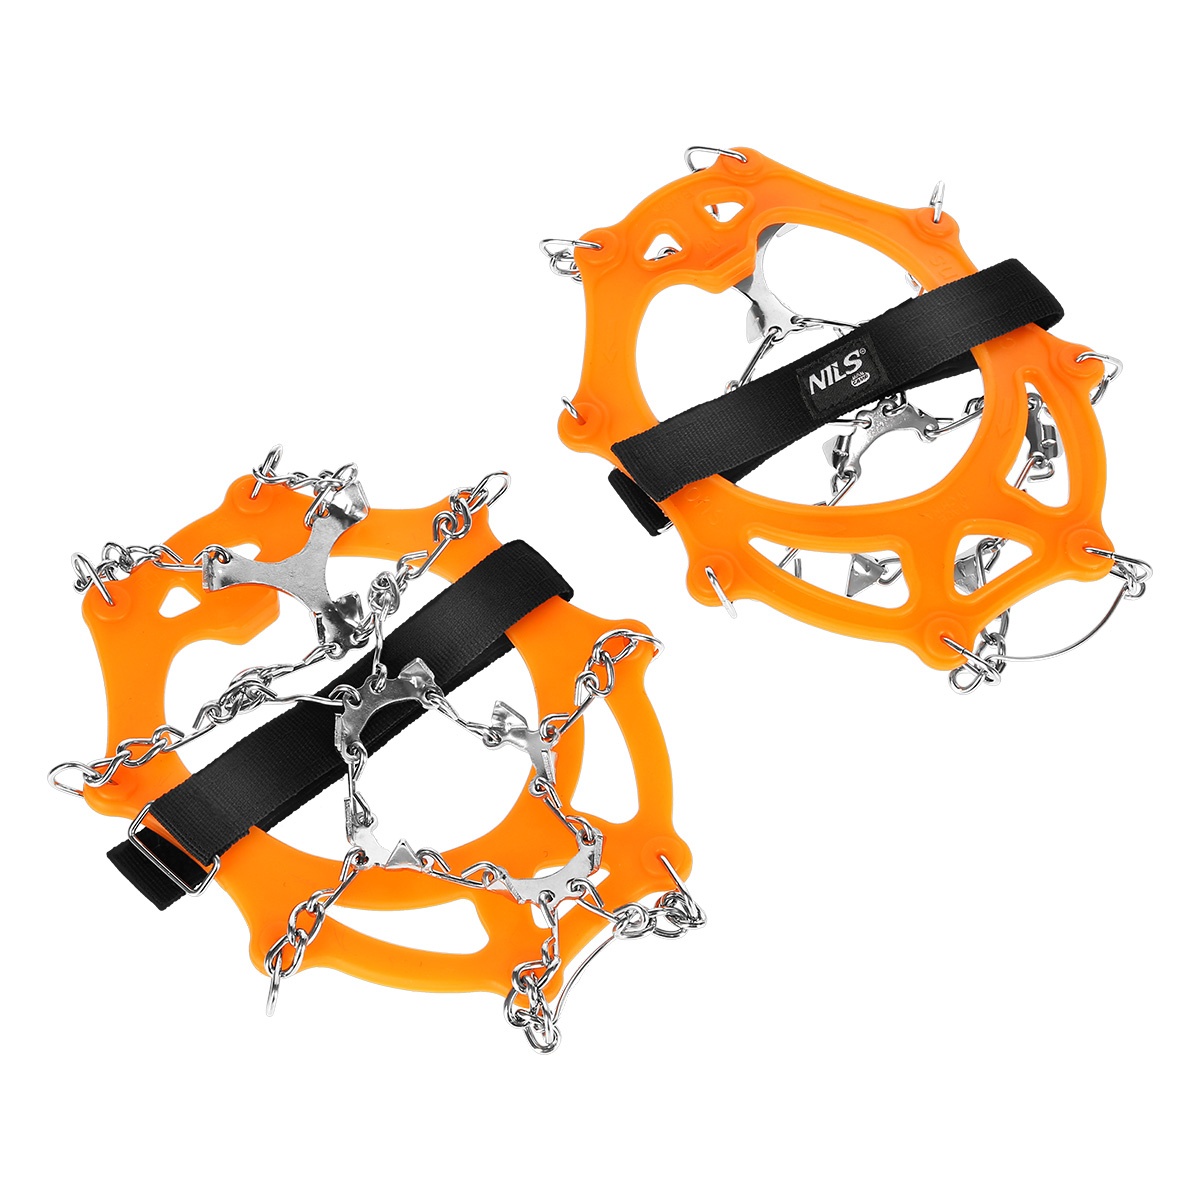
NC1717 ORANGE GRÖDEL GRÖßE L NILS CAMP
NC1717 von NILS CAMP sind Grödel, die hervorragenden Halt auf eisigem oder schlammigem Gelände bieten. Sie eignen sich auch ideal für steile und anspruchsvolle Auf- und Abstiege. NC1717 sind sehr leicht, daher sind sie für Wanderliebhaber jeden Kenntnisstands geeignet. Die Unterseite der NC1717 ist mit 12 Edelstahlzähnen ausgestattet, jeweils 16 mm hoch, sowie einer 2 mm dicken Kette. Der obere Teil der NC1717 besteht aus robustem und dehnbarem Gummi, so dass der Benutzer die Spikes einfach an Wander- oder Trekkingstiefel anpassen kann. All dies macht die Konstruktion der Grödel sehr langlebig und für viele Saisons geeignet. Zusätzlich sind die NC1717 mit einer Aufbewahrungstasche für das Verstauen und den Transport erhältlich. Spezifikation: Material: TPE, Edelstahl 201 Abmessungen: M: Länge 19 cm, Breite 15,5 cm L: Länge 21 cm, Breite 16 cm XL: Länge 22 cm, Breite 17,5 cm Anzahl der Zähne: 12 Zahnhöhe: 16 mm Gewicht: M: 350 g L: 380 g XL: 420 g Bemerkungen: Nicht für den kommerziellen Gebrauch bestimmt 24 Monate Garantie Importer: Abisal Ltd. | Poland | 41-807 Zabrze | Pyskowicka Street 17 | e-mail: abisal@abisal.pl Abisal Ltd.. declares that the products sold by the company are safe and meet the requirements contained in the Act on General Product Safety of December 12, 2003. (Journal of Laws of December 31, 2003)
Brand: NILS CAMP
Category: Sporting Goods > Outdoor Recreation > Camping & Hiking > Hiking Pole Accessories > Hiking Pole Thumb Straps